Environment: real
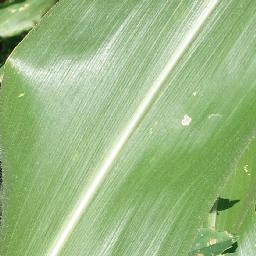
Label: healthy